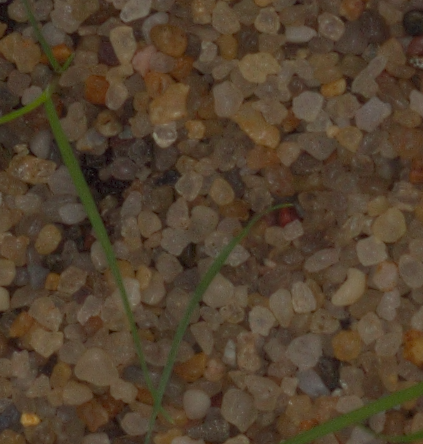
Label: loose_silkybent